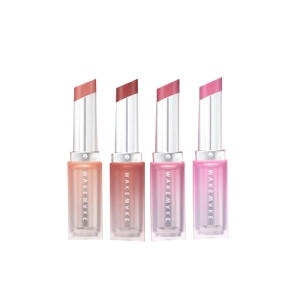
WAKEMAKE: Sheer Blurring Mat Stick 3.5 g
The WAKEMAKE Sheer Blurring Mat Stick is a convenient, on-the-go primer designed to minimize the appearance of pores and control excess oil. Ideal for those seeking a matte, flawless finish throughout the day, this product enhances your Korean skincare routine with its skin-smoothing properties. Key Benefits: Provides a matte finish that reduces shine Blurs the appearance of pores and imperfections Controls oil and keeps skin fresh for hours Easy to apply and portable for quick touch-ups Creates a smooth, even complexion Helps set makeup for a long-lasting look Formulated with mattifying powders and oil-absorbing ingredients , it offers a lightweight, no-sticky feel on the skin. The product leaves a seamless, natural matte finish that lasts all day. Apply directly onto areas prone to oil and shine, especially the nose and T-zone, by gliding the stick until desired coverage is achieved.
Brand: WAKEMAKE
Category: Health & Beauty > Personal Care > Cosmetics > Makeup > Face Makeup > Face Primers